Kika van Es

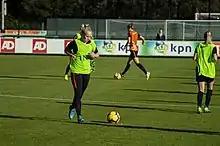
van Es training with the Netherlands on November 6, 2018

She is a member of the Netherlands women's national football team, making her debut on 21 November 2009 against Belarus. In June 2013 Van Es was among the last three players to be cut from national team coach Roger Reijners' Netherlands squad for UEFA Women's Euro 2013 in Sweden.